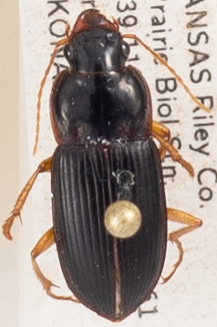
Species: Harpalus pensylvanicus
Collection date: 2018-07-05 04:00:00
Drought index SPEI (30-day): -2.09
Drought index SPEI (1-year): -2.01
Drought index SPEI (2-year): -0.946